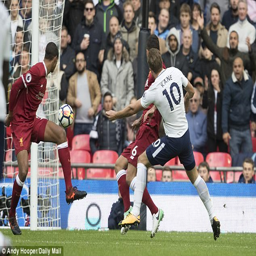
person watches on as his shot flies home for the opening goal of the game against football team